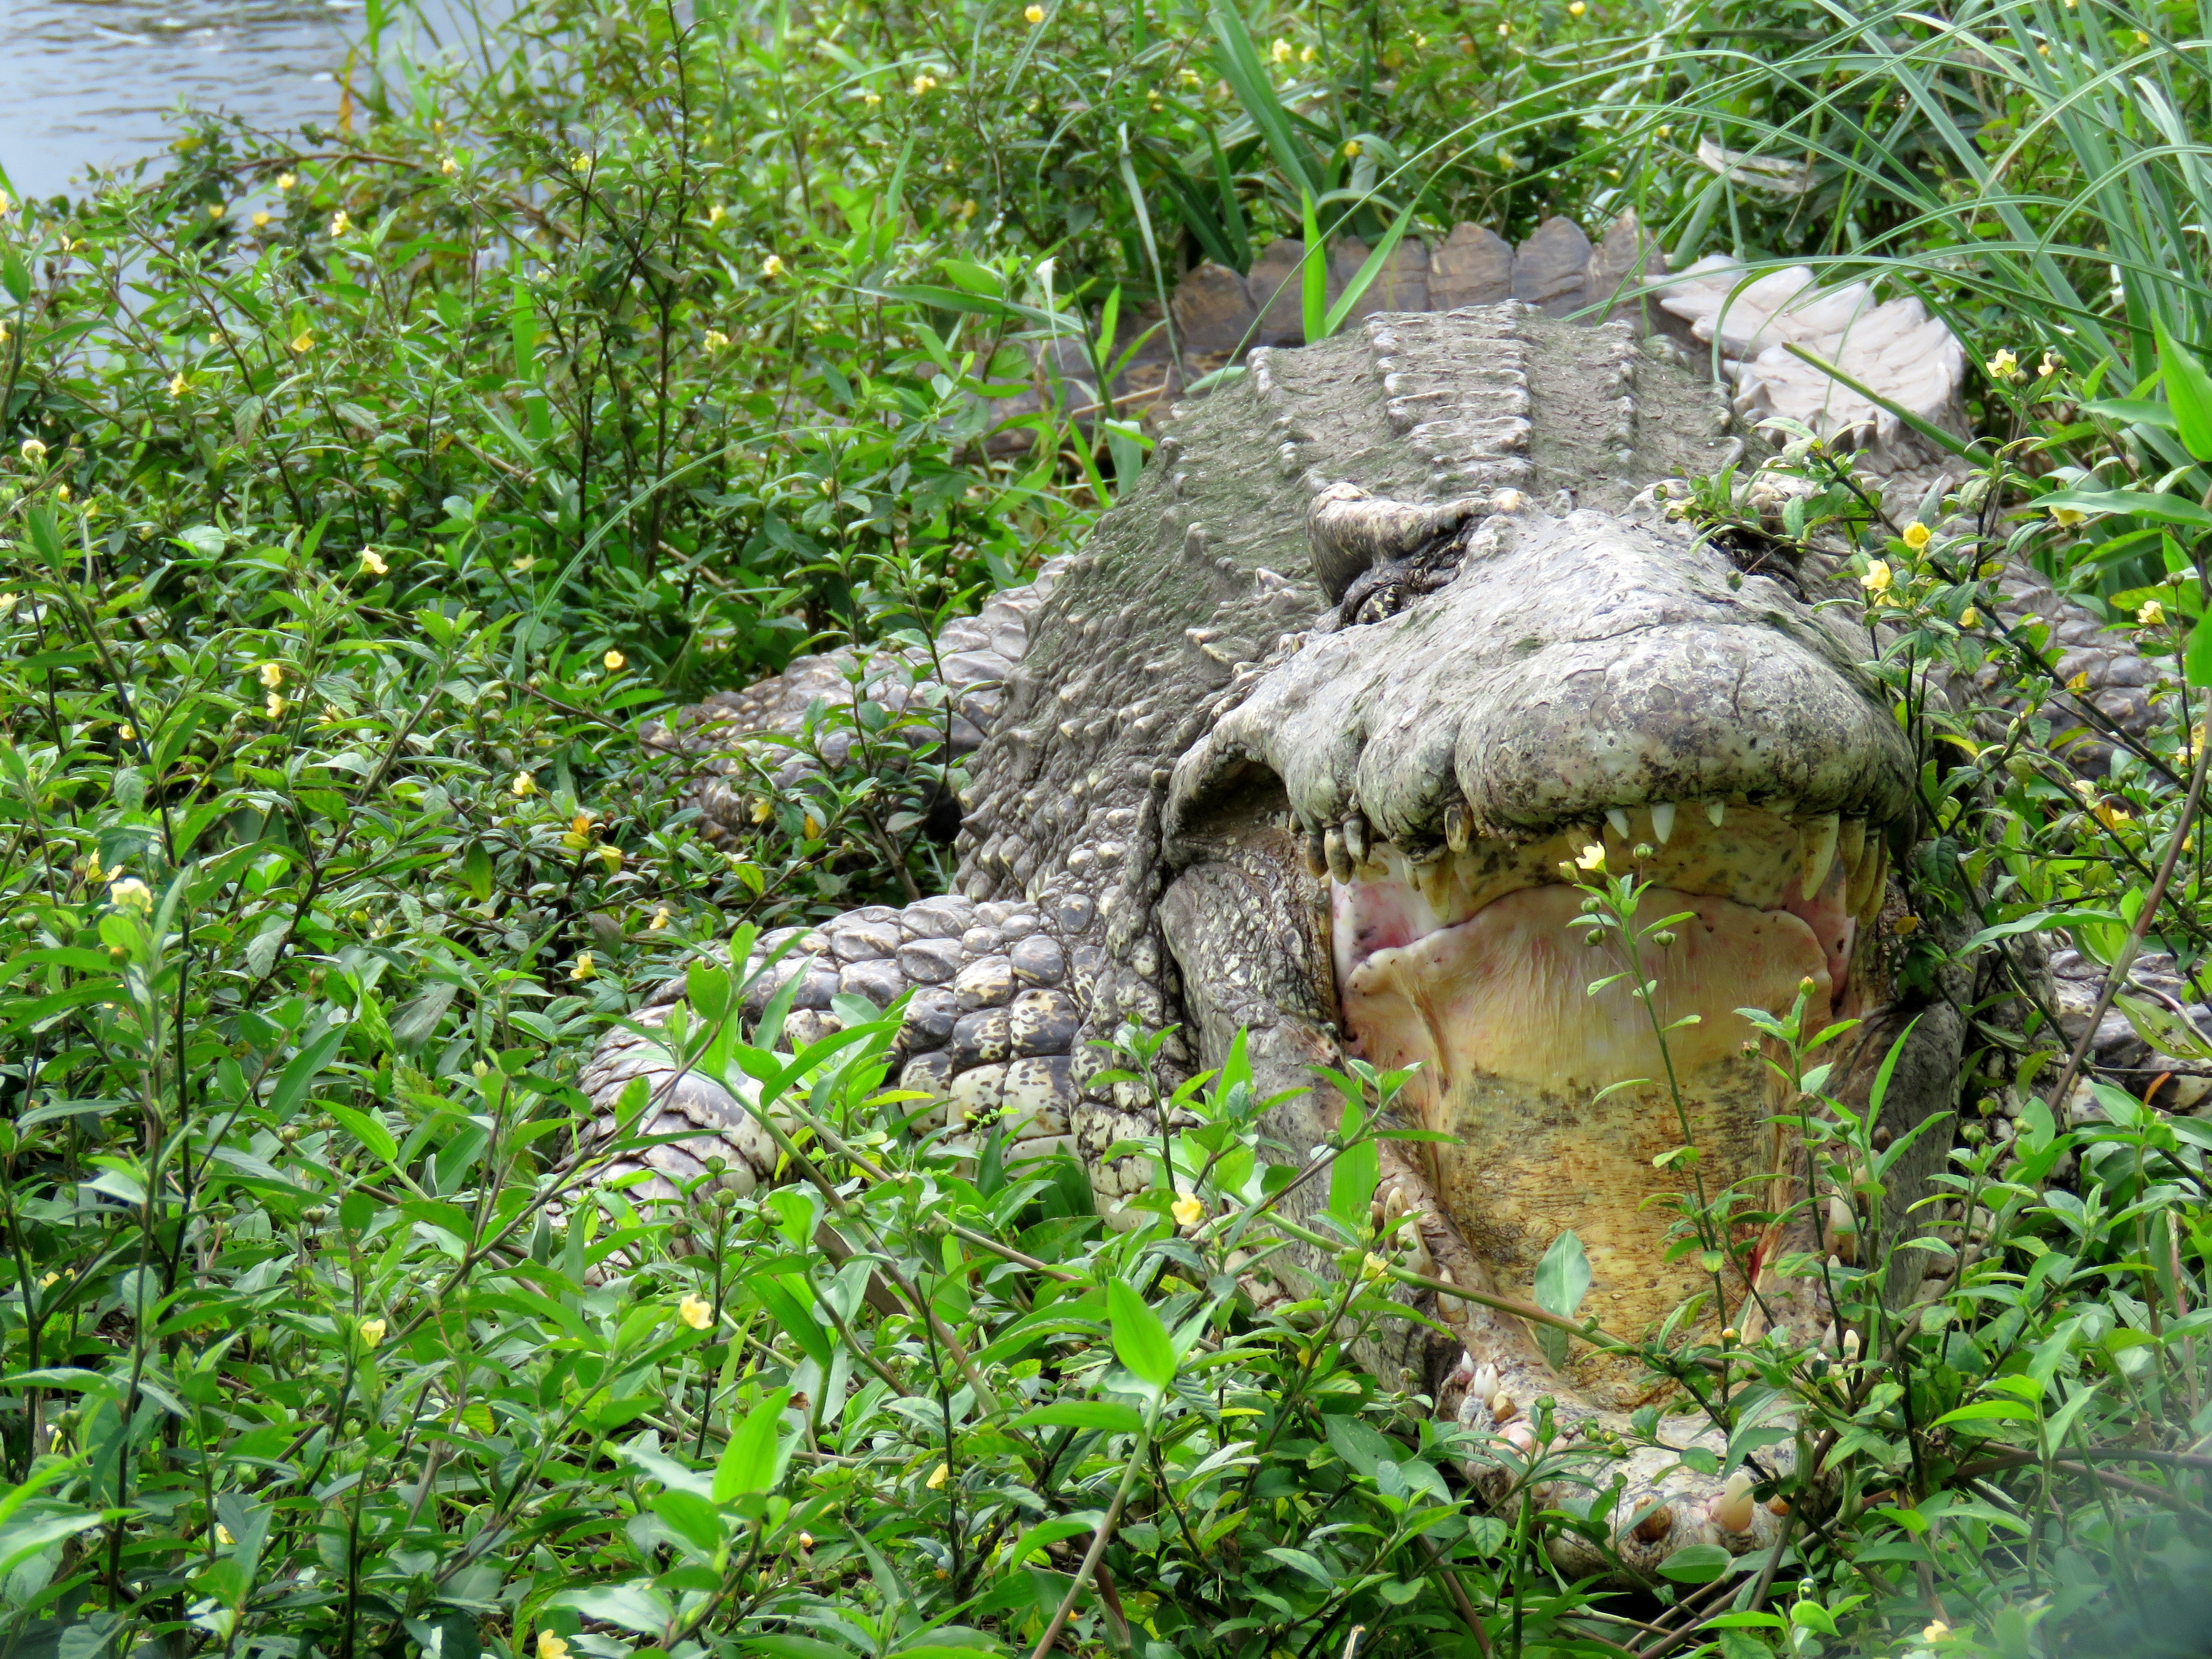
wetlands, wildlife, jungle, botany, reptile, fauna, crocodile, alligator, cuba, animals, rainforest, tortoise, vertebrate, teeth, surprise, awe, crocodilia, gad, the mouth of the, cuban crocodile